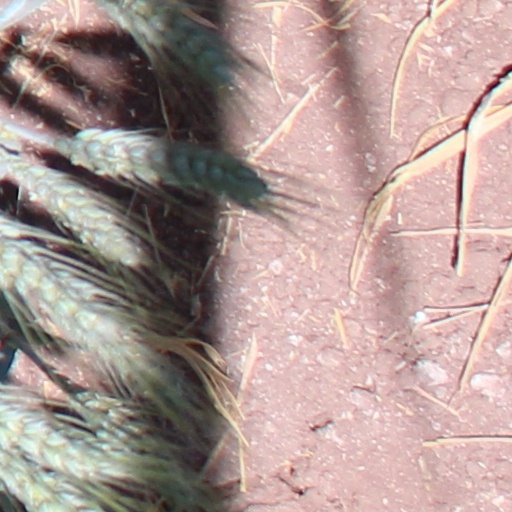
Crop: wheat